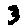
Label: 3